Joseph Ignatz Sadler

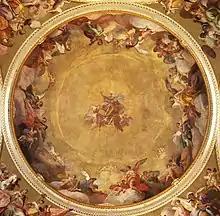
"The Adoration of God the Father" fresco by in the Holy Trinity Church in Fulnek

Sadler was born in Olomouc, and primarily painted religious-themed frescoes. acting especially in Moravia, for example the frescoes on the ceiling of the church of the Holy Trinity Church, Fulnek. He was the brother-in-law of the painter Johann Christoph Handke. He was of German minority ethnics in Moravia.